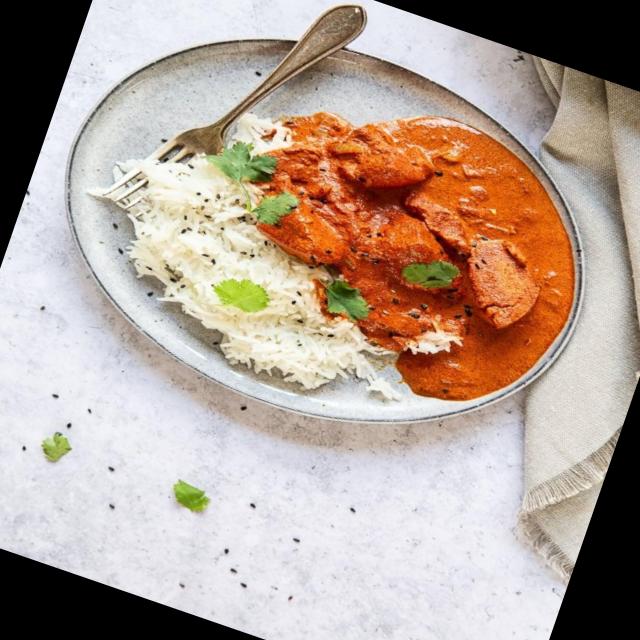
Dish: chicken_curry